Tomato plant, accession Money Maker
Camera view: vertical (180 deg); turntable rotation: 150 degrees
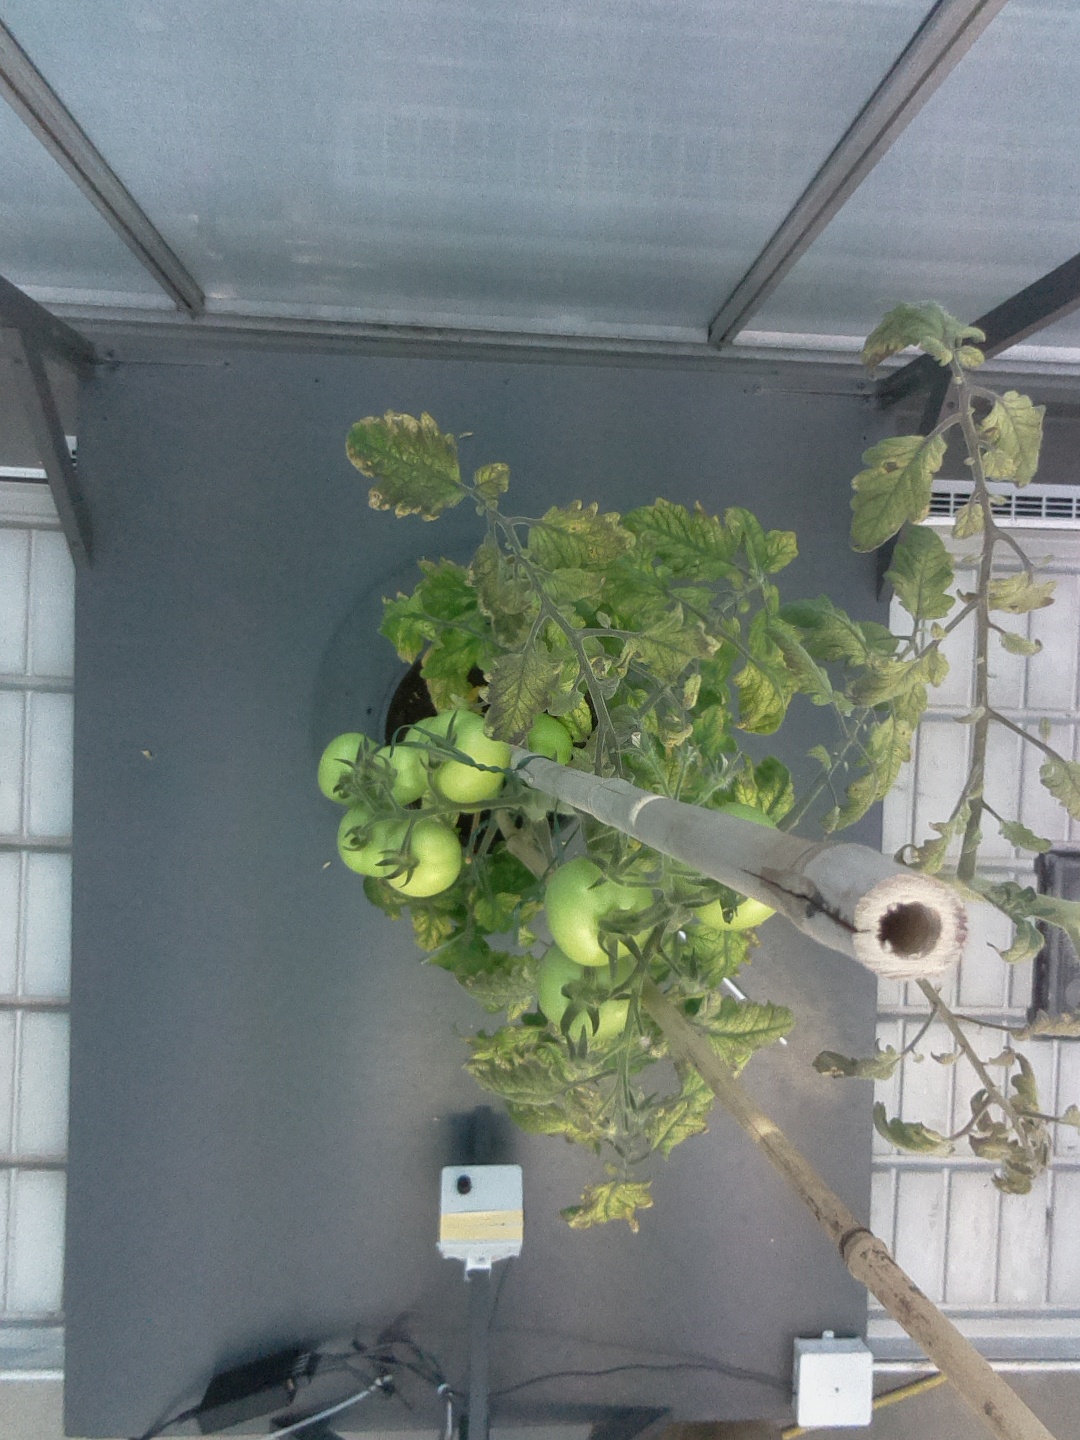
BBCH growth stage 78: 80% -90% of final fruit size